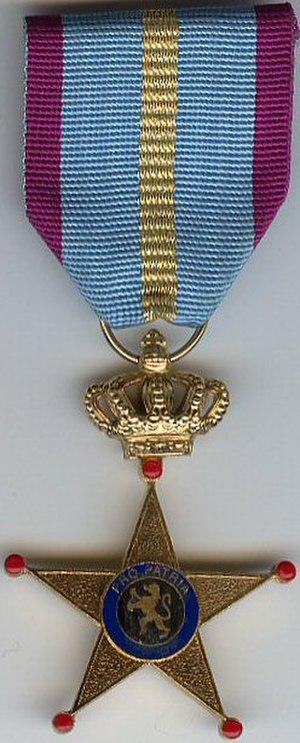
Croix d'honneur pour service militaire à l'étranger de 1ère classe (Belgique)
La Croix d'honneur pour service militaire à l'étranger, est une décoration militaire belge. Elle fut instituée le 16 juin 1997 et est décernée aux soldats, sous-officiers et officiers des forces armées belges qui ont servi sur une longue durée en République Fédérale d'Allemagne, Zaïre, Rwanda et Burundi.